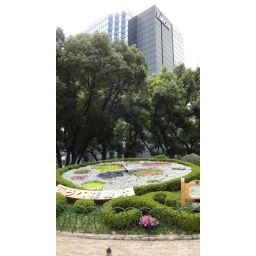
The flower clock in Kobe.